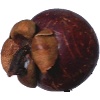
Label: mangostan